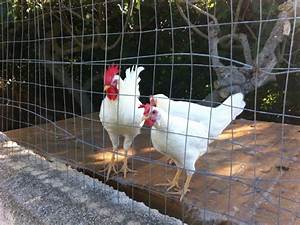
Label: gallina